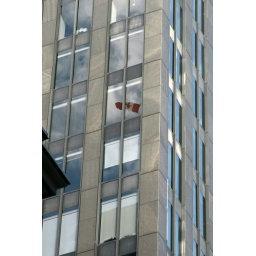
A Canadian flag reflects in the window of this sky scraper.